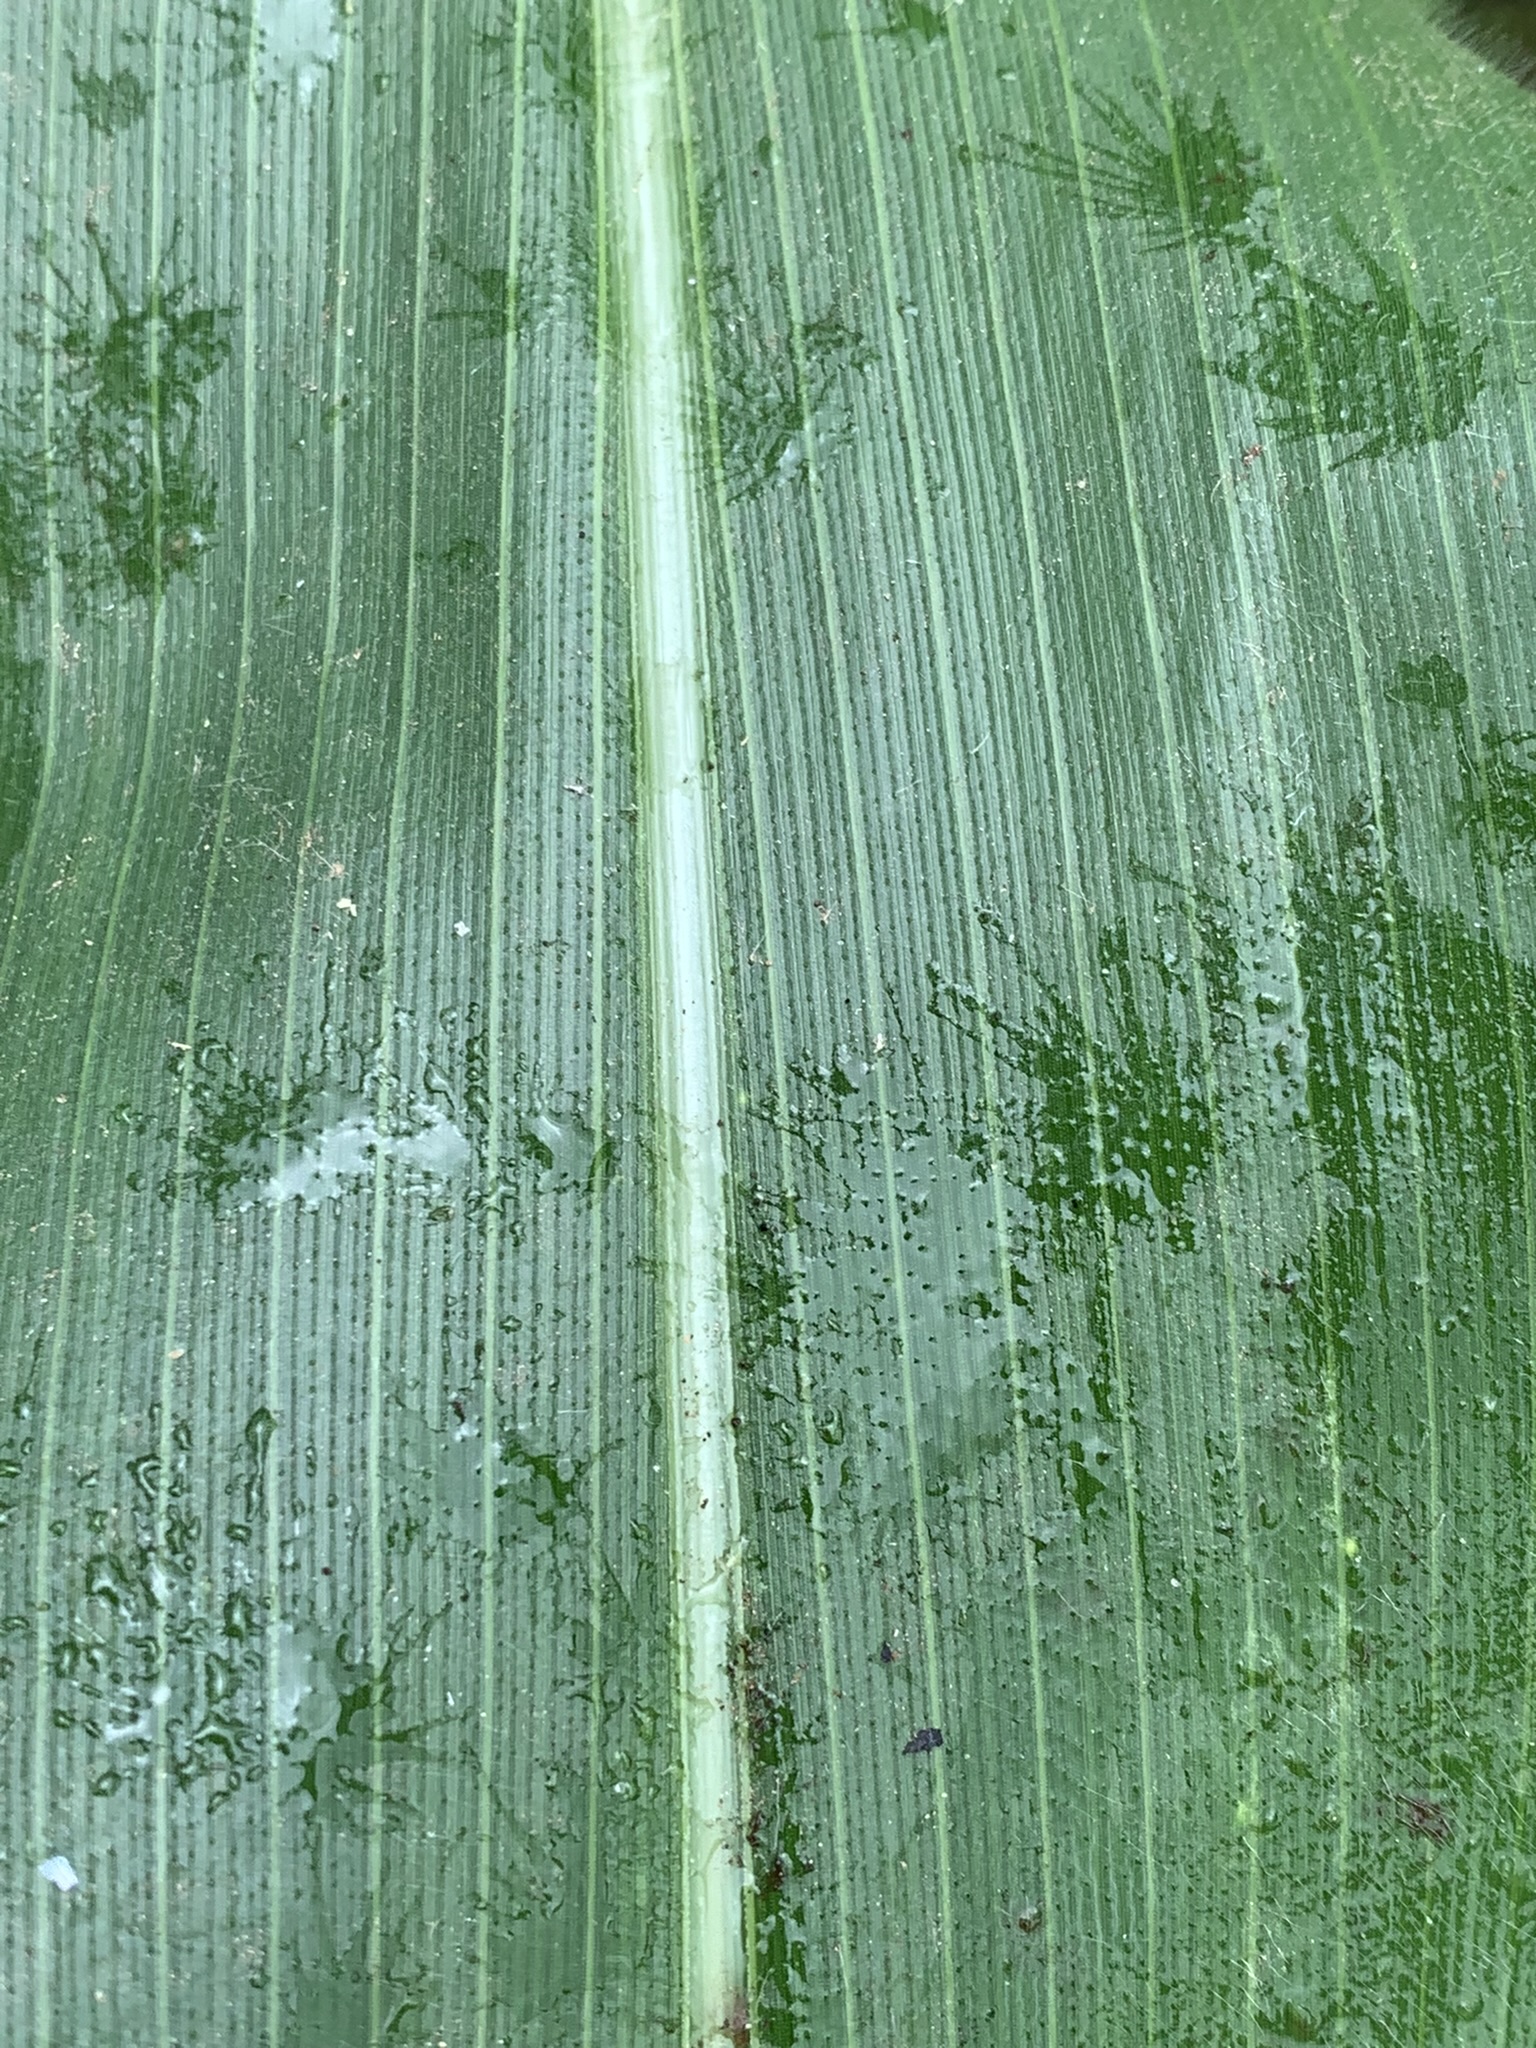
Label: Healthy